Benito Martinez (soldier)

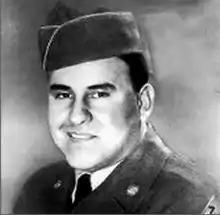
Corporal Benito Martinez, Medal of Honor recipient

Corporal Benito Martinez (April 21, 1932 – September 6, 1952) was a United States Army soldier who posthumously received the Medal of Honor — the United States' highest military decoration — for his actions on the near Satae-ri in Korea during the Korean War. Martinez was mortally wounded while solely defending his outpost. His actions enabled his company to take back the terrain which they had lost.